Drumgoole Plaza

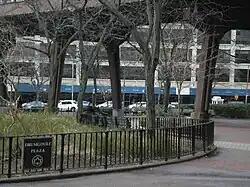
Drumgoole Plaza

Drumgoole Plaza was rededicated in 2003. It was the first park to be renovated with a grant from the Lower Manhattan Development Corporation, which had given $25 million to revitalize 13 open spaces in Lower Manhattan after the September 11 attacks.